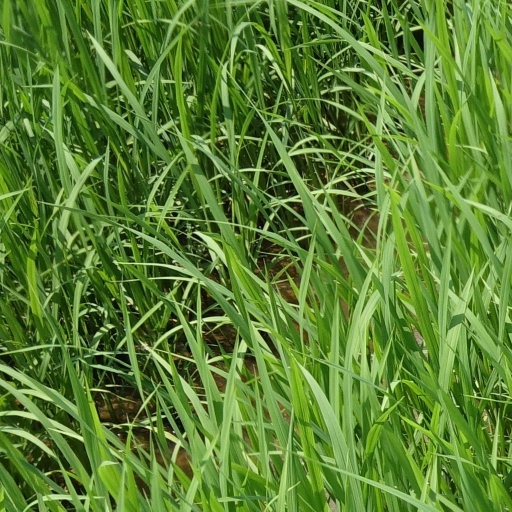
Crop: rice